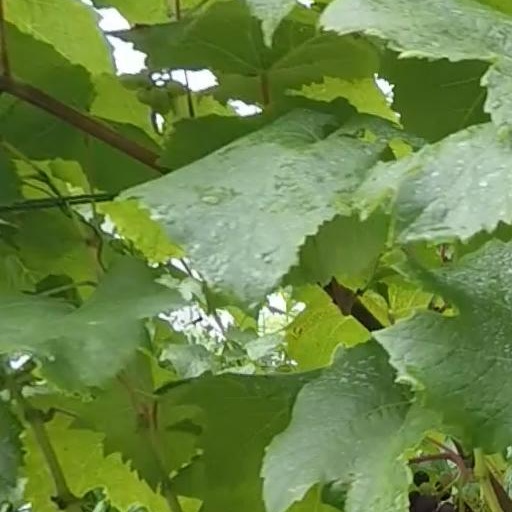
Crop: grape